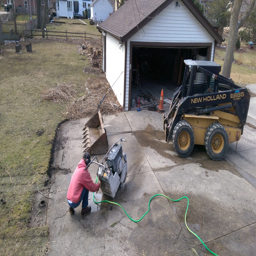
next , person unloads his bobcat and connects the hose to his concrete saw .